Lordstown Endurance

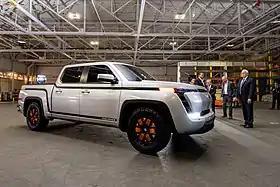
Prototype Lordstown Endurance on display during a factory visit by then Vice President Mike Pence

The Lordstown Endurance is a full-size battery electric pickup truck with wheel hub motors manufactured by Lordstown Motors in collaboration with Foxconn at its Ohio factory. The Endurance entered limited production in September 2022 with plans to manufacture no more than 500 vehicles through June of 2023. It was the company's first production automobile.